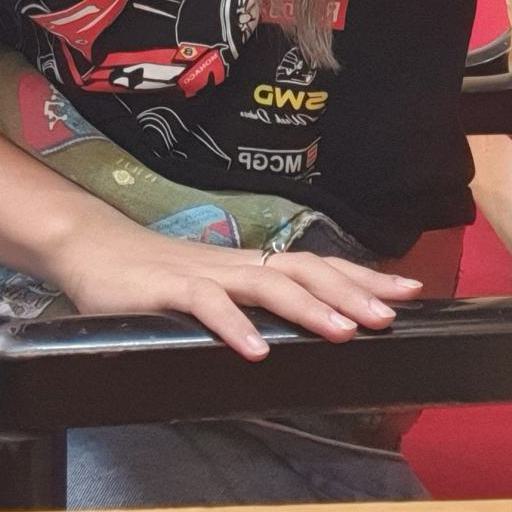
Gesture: no_gesture